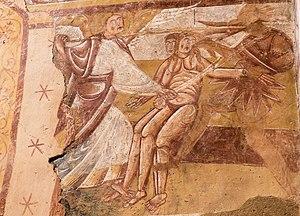
Adam et Ève protégés par un ange au paradis
Les fresques de l'église Saint-Martin de Vic sont le décor peint qui s'étend sur le chœur et l'abside de l'église Saint-Martin de Vic. Ces fresques uniques font la célébrité de l'église et du lieu. Elles ont été reconstituées à l'identique en deux lieux très différents : à la Cité de l'architecture et du patrimoine de Paris et à Naruto au Japon au Musée d'art Ōtsuka.